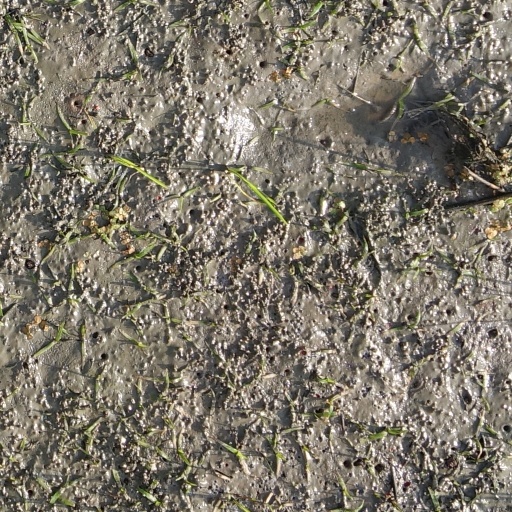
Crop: rice